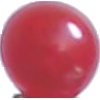
Label: Redcurrant 1